Bincknoll Castle

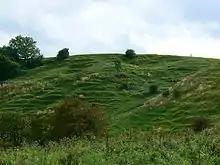
Bincknoll Castle, Wiltshire

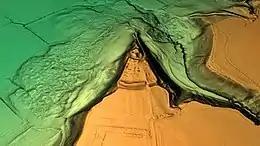
3D view of the digital terrain model

Bincknoll Castle, or Bincknoll Camp, is the site of a possible Iron Age univallate hillfort in Wiltshire, England.